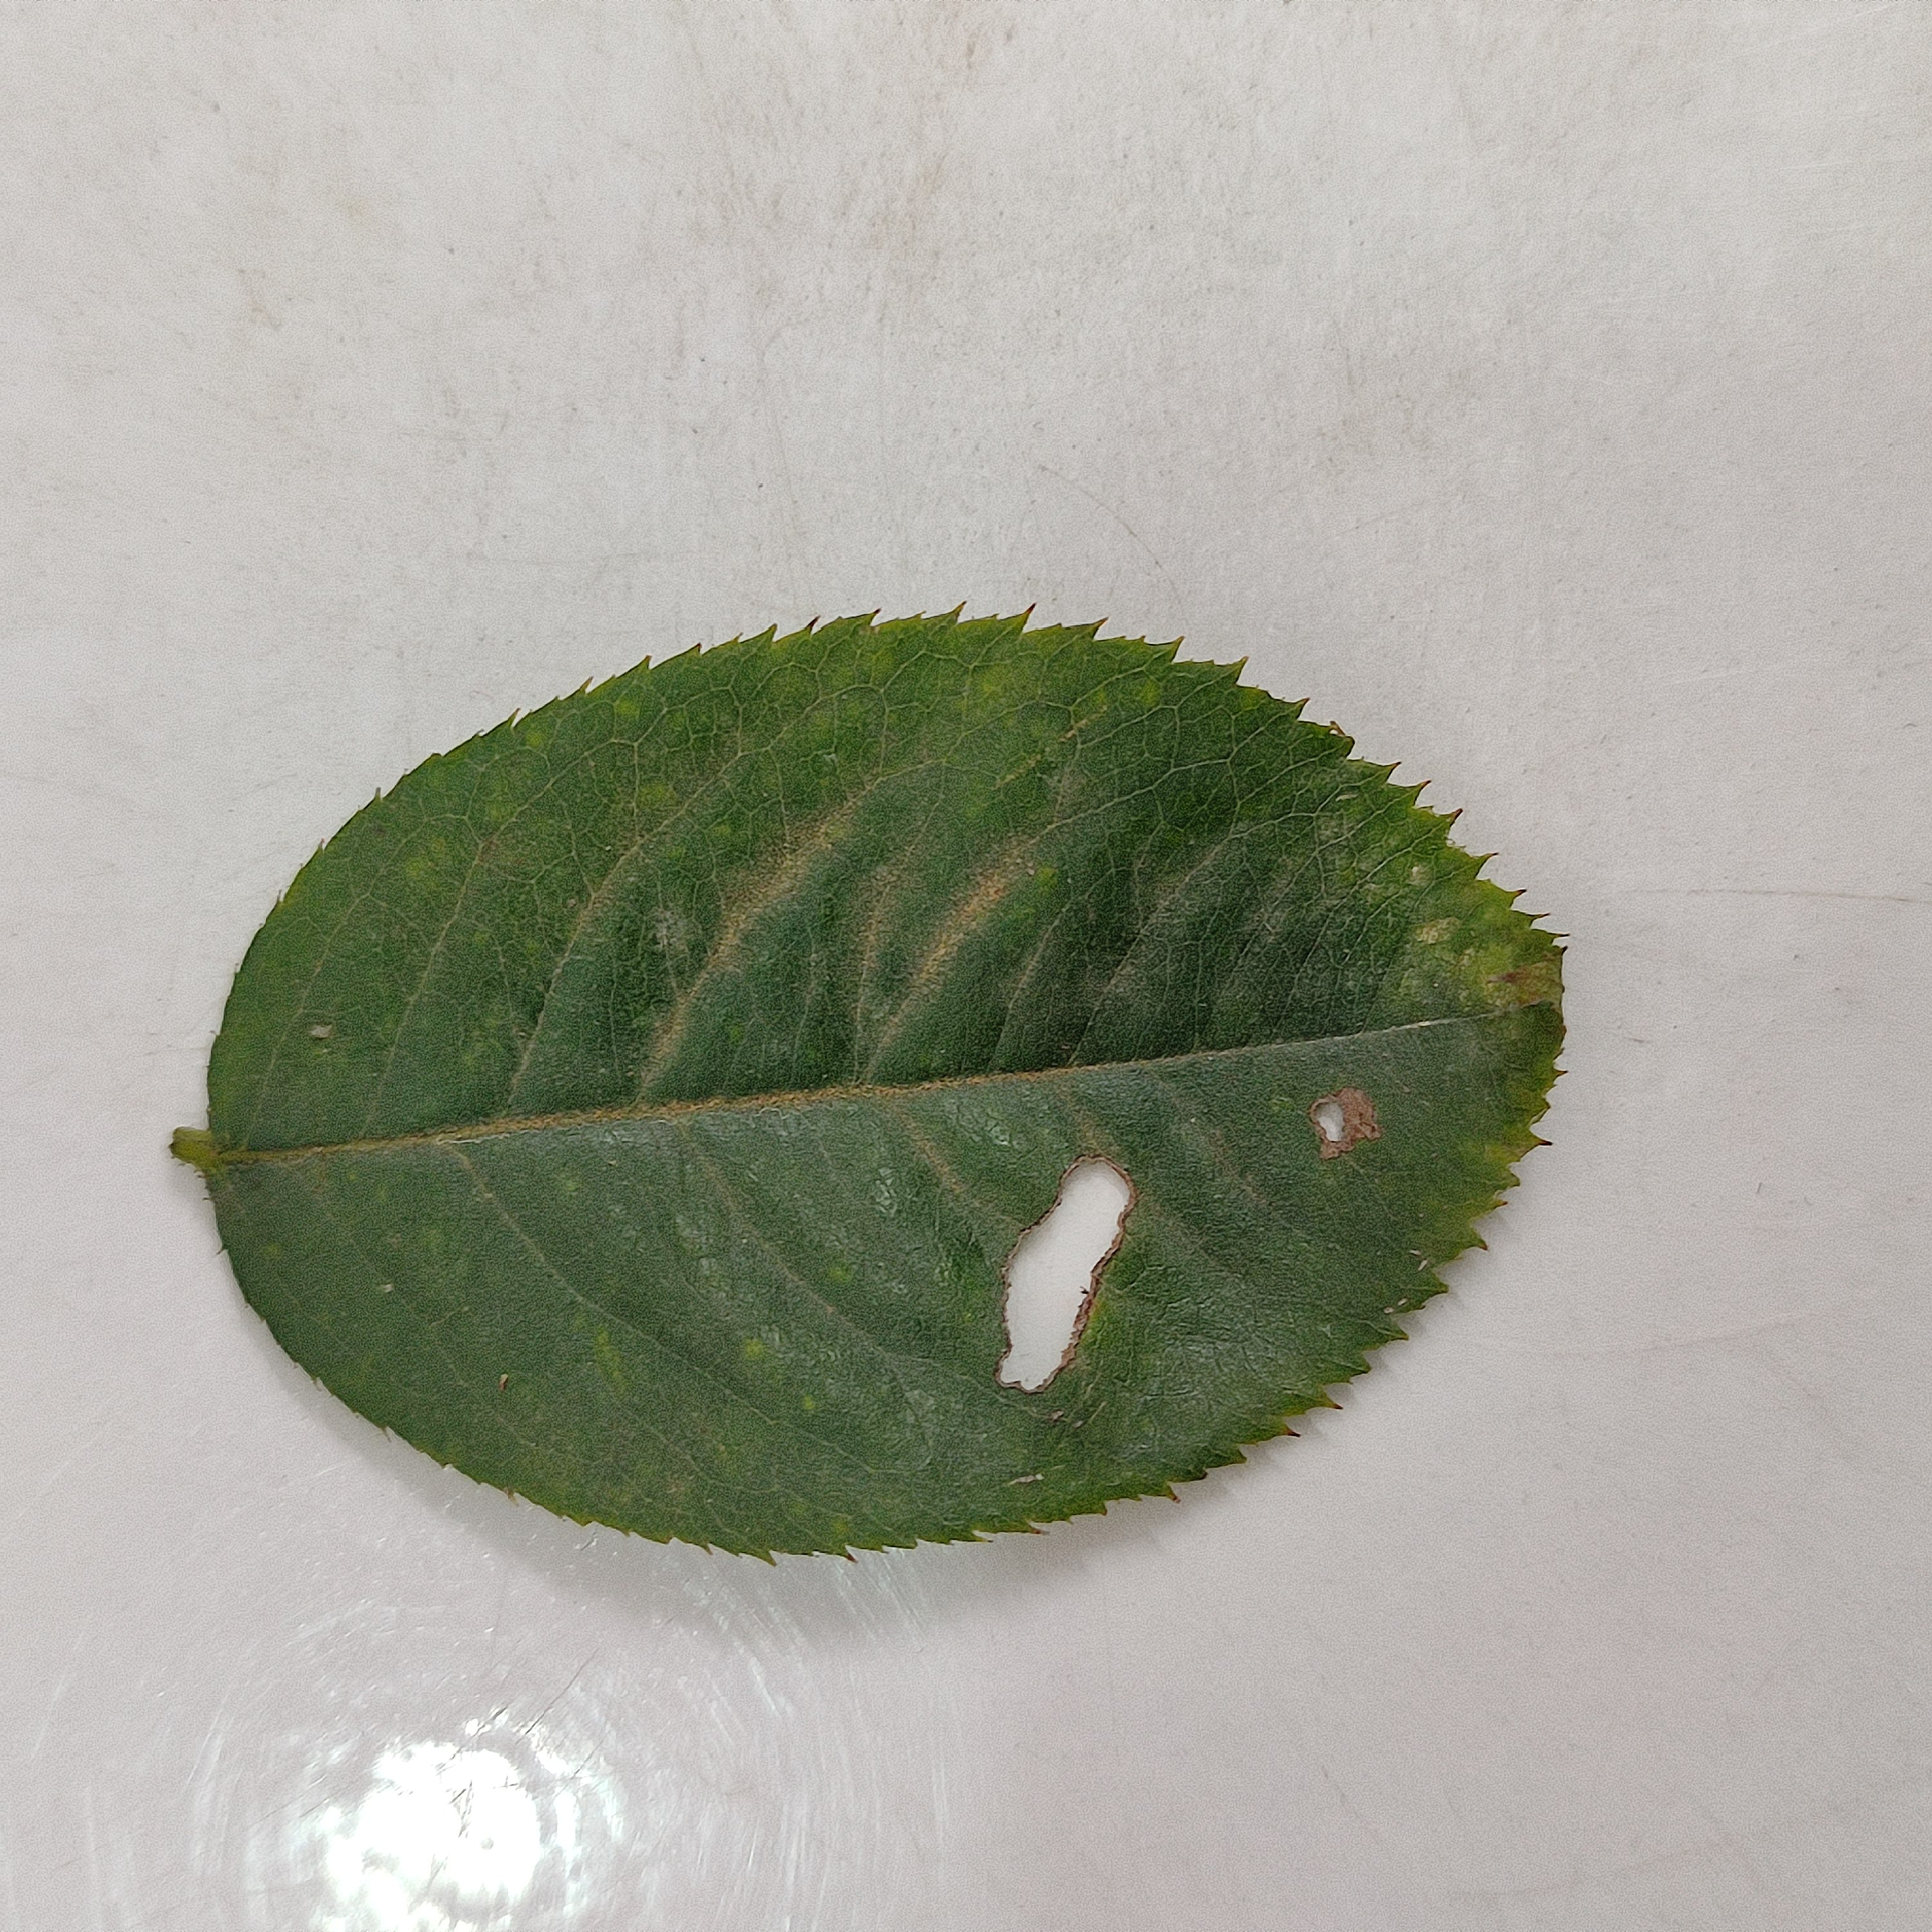
Label: Insect Hole